Vinyl (TV series)

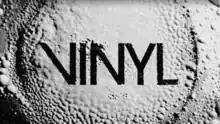
Title card

Vinyl is an American period drama television series created by Mick Jagger, Martin Scorsese, Rich Cohen and Terence Winter. The series stars Bobby Cannavale as Richie Finestra, a New York City-based record executive in 1973. It premiered on HBO on February 14, 2016, and concluded on April 17, 2016.